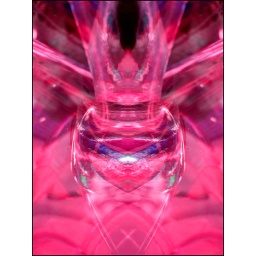
Space glass in red